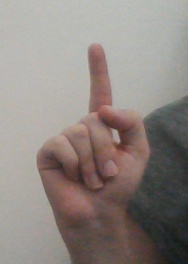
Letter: bb